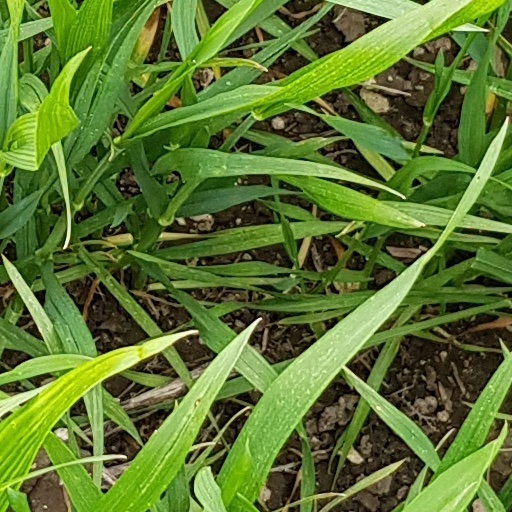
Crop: wheat